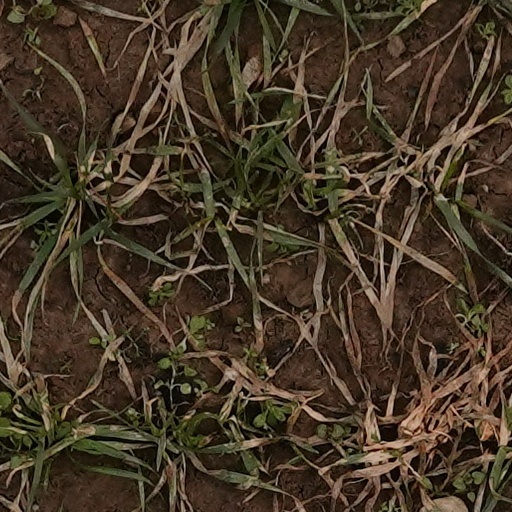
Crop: wheat